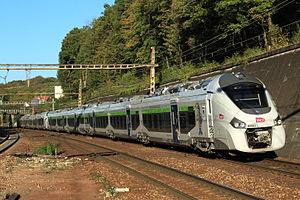
Le Régiolis est une génération de rames automotrices construites par Alstom issues de la famille Coradia. La SNCF et les régions françaises ont actuellement commandé plus de 350 éléments pour les relations TER. La première rame est présentée le 4 juillet 2013 en Aquitaine, et la première mise en service s'effectue le 22 avril 2014 sur le réseau TER Aquitaine, avec plus d'un an de retard sur le calendrier initial. La SNCF emploie aussi ces rames dans le cadre du réseau transfrontalier Léman Express.
La Société nationale des chemins de fer français est l'entreprise ferroviaire publique française, officiellement créée par convention entre l'État et les compagnies de chemin de fer préexistantes, en application du décret-loi du 31 août 1937. Elle est notamment présente dans les domaines du transport de voyageurs, du transport de marchandises et réalise la gestion, l'exploitation et la maintenance du réseau ferré national appartenant à l'État.
Intercités Normandie est une ancienne direction du réseau de transport ferroviaire Intercités, géré par SNCF Mobilités, prenant en charge l'exploitation des liaisons normandes relevant des Trains d'équilibre du territoire, par délégation de l’État. Les lignes normandes se trouvent aujourd'hui réunies au sein de la Direction Intercités Nord-Normandie. Pour autant, au-delà de cette organisation interne à la SNCF, la spécificité des Intercités Normandie demeure puisqu'à partir de 2020, la région a vocation à devenir autorité organisatrice des lignes TET desservant son territoire, en lieu et place de l’État.
Cette liste recense les parcs de matériels roulants utilisés par le réseau TER Normandie depuis le 2 mars 2020.